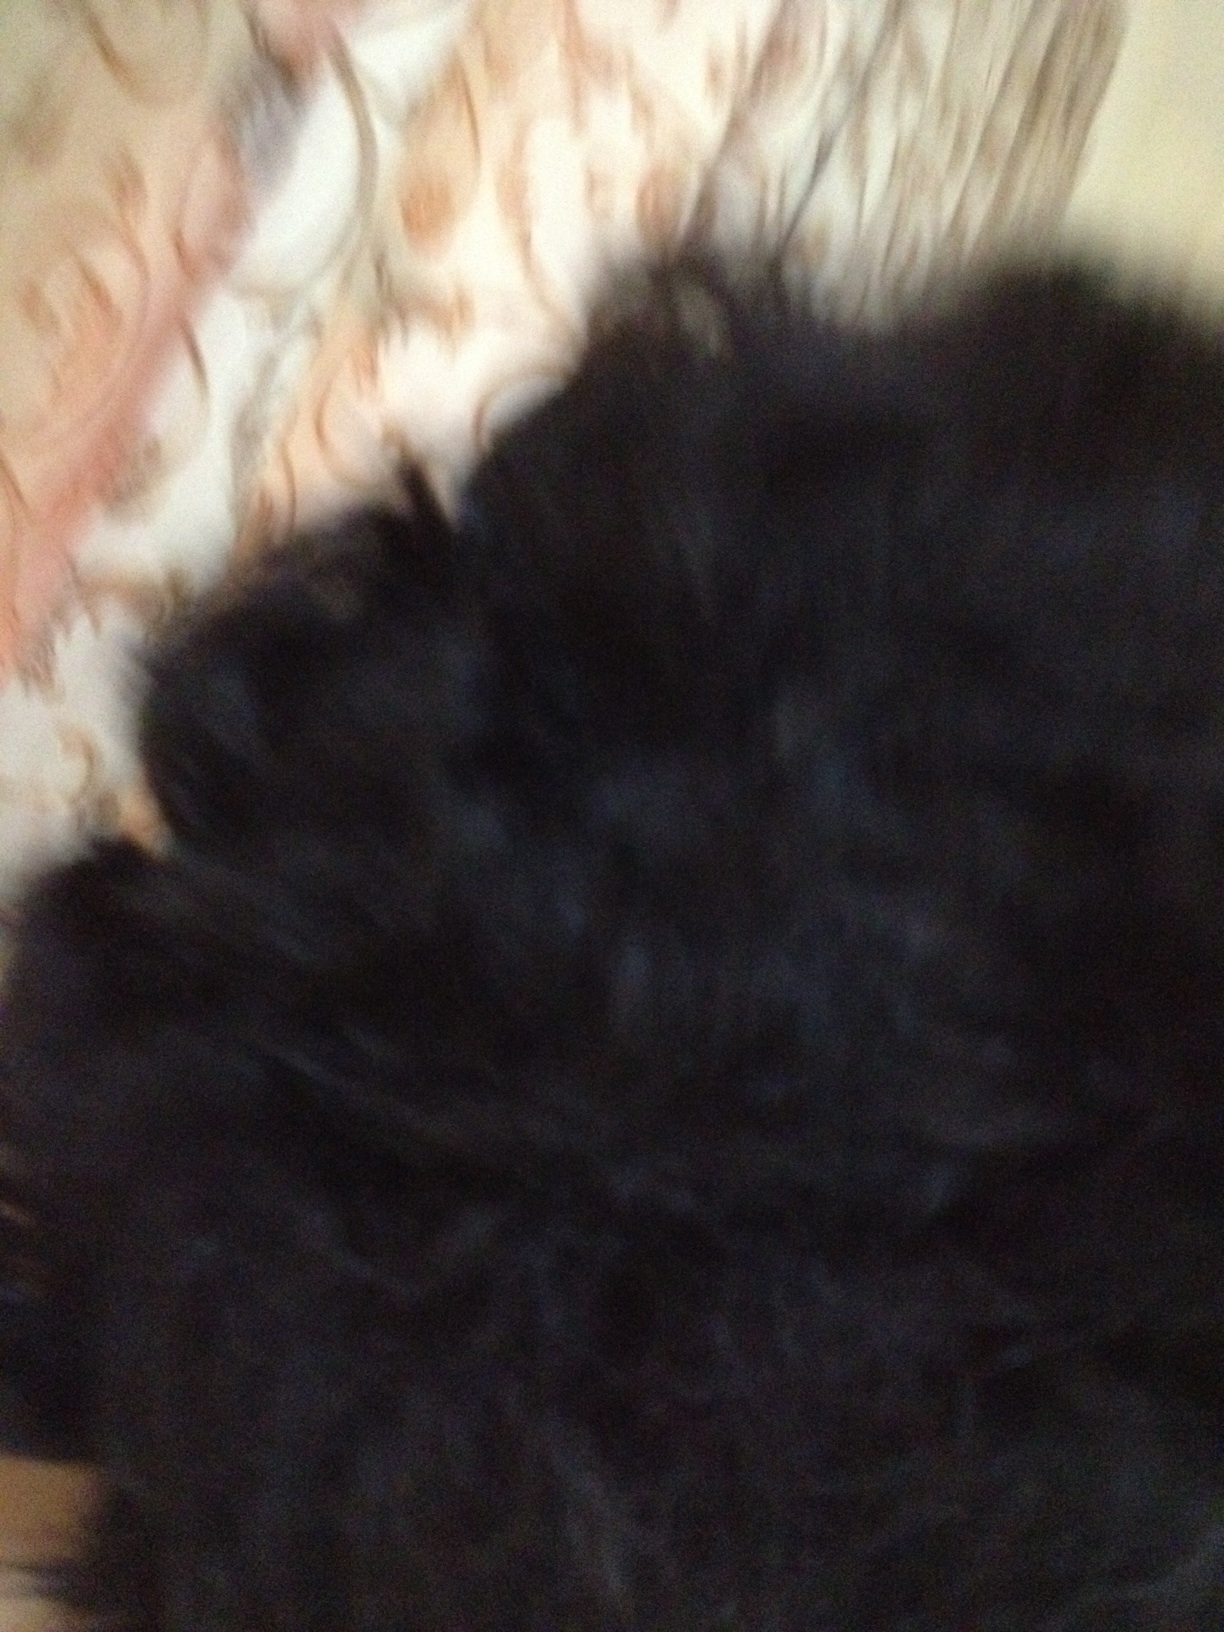Question: Is it a hand?
Answer: no